Stefan Zweig

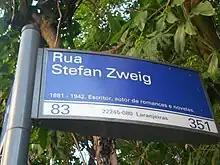
Street named after Zweig in Laranjeiras, Rio de Janeiro

As a Jew, Zweig's high profile did not shield him from the threat of persecution. In 1934, following Hitler's rise to power in Germany and the establishment of the "Ständestaat", an authoritarian political regime now known as "Austrofascism", Zweig left Austria for England, living first in London, then from 1939 in Bath. But England was not far enough away from the Nazi threat for Zweig, and in 1940 Zweig and his second wife crossed the Atlantic to the United States, settling in New York City. Zweig was correct to fear that he was target of the Nazis even in England: as part of the preparations for their invasion of England - known as Operation Seelöwe or Operation Sealion - the SS had prepared a list of persons in the UK to be detained immediately. This so-called "Black Book" came to light after the war; Zweig was listed on page 231, including his London address.